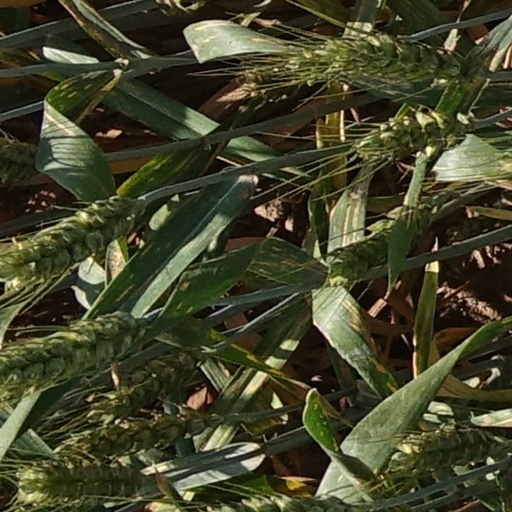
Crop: wheat